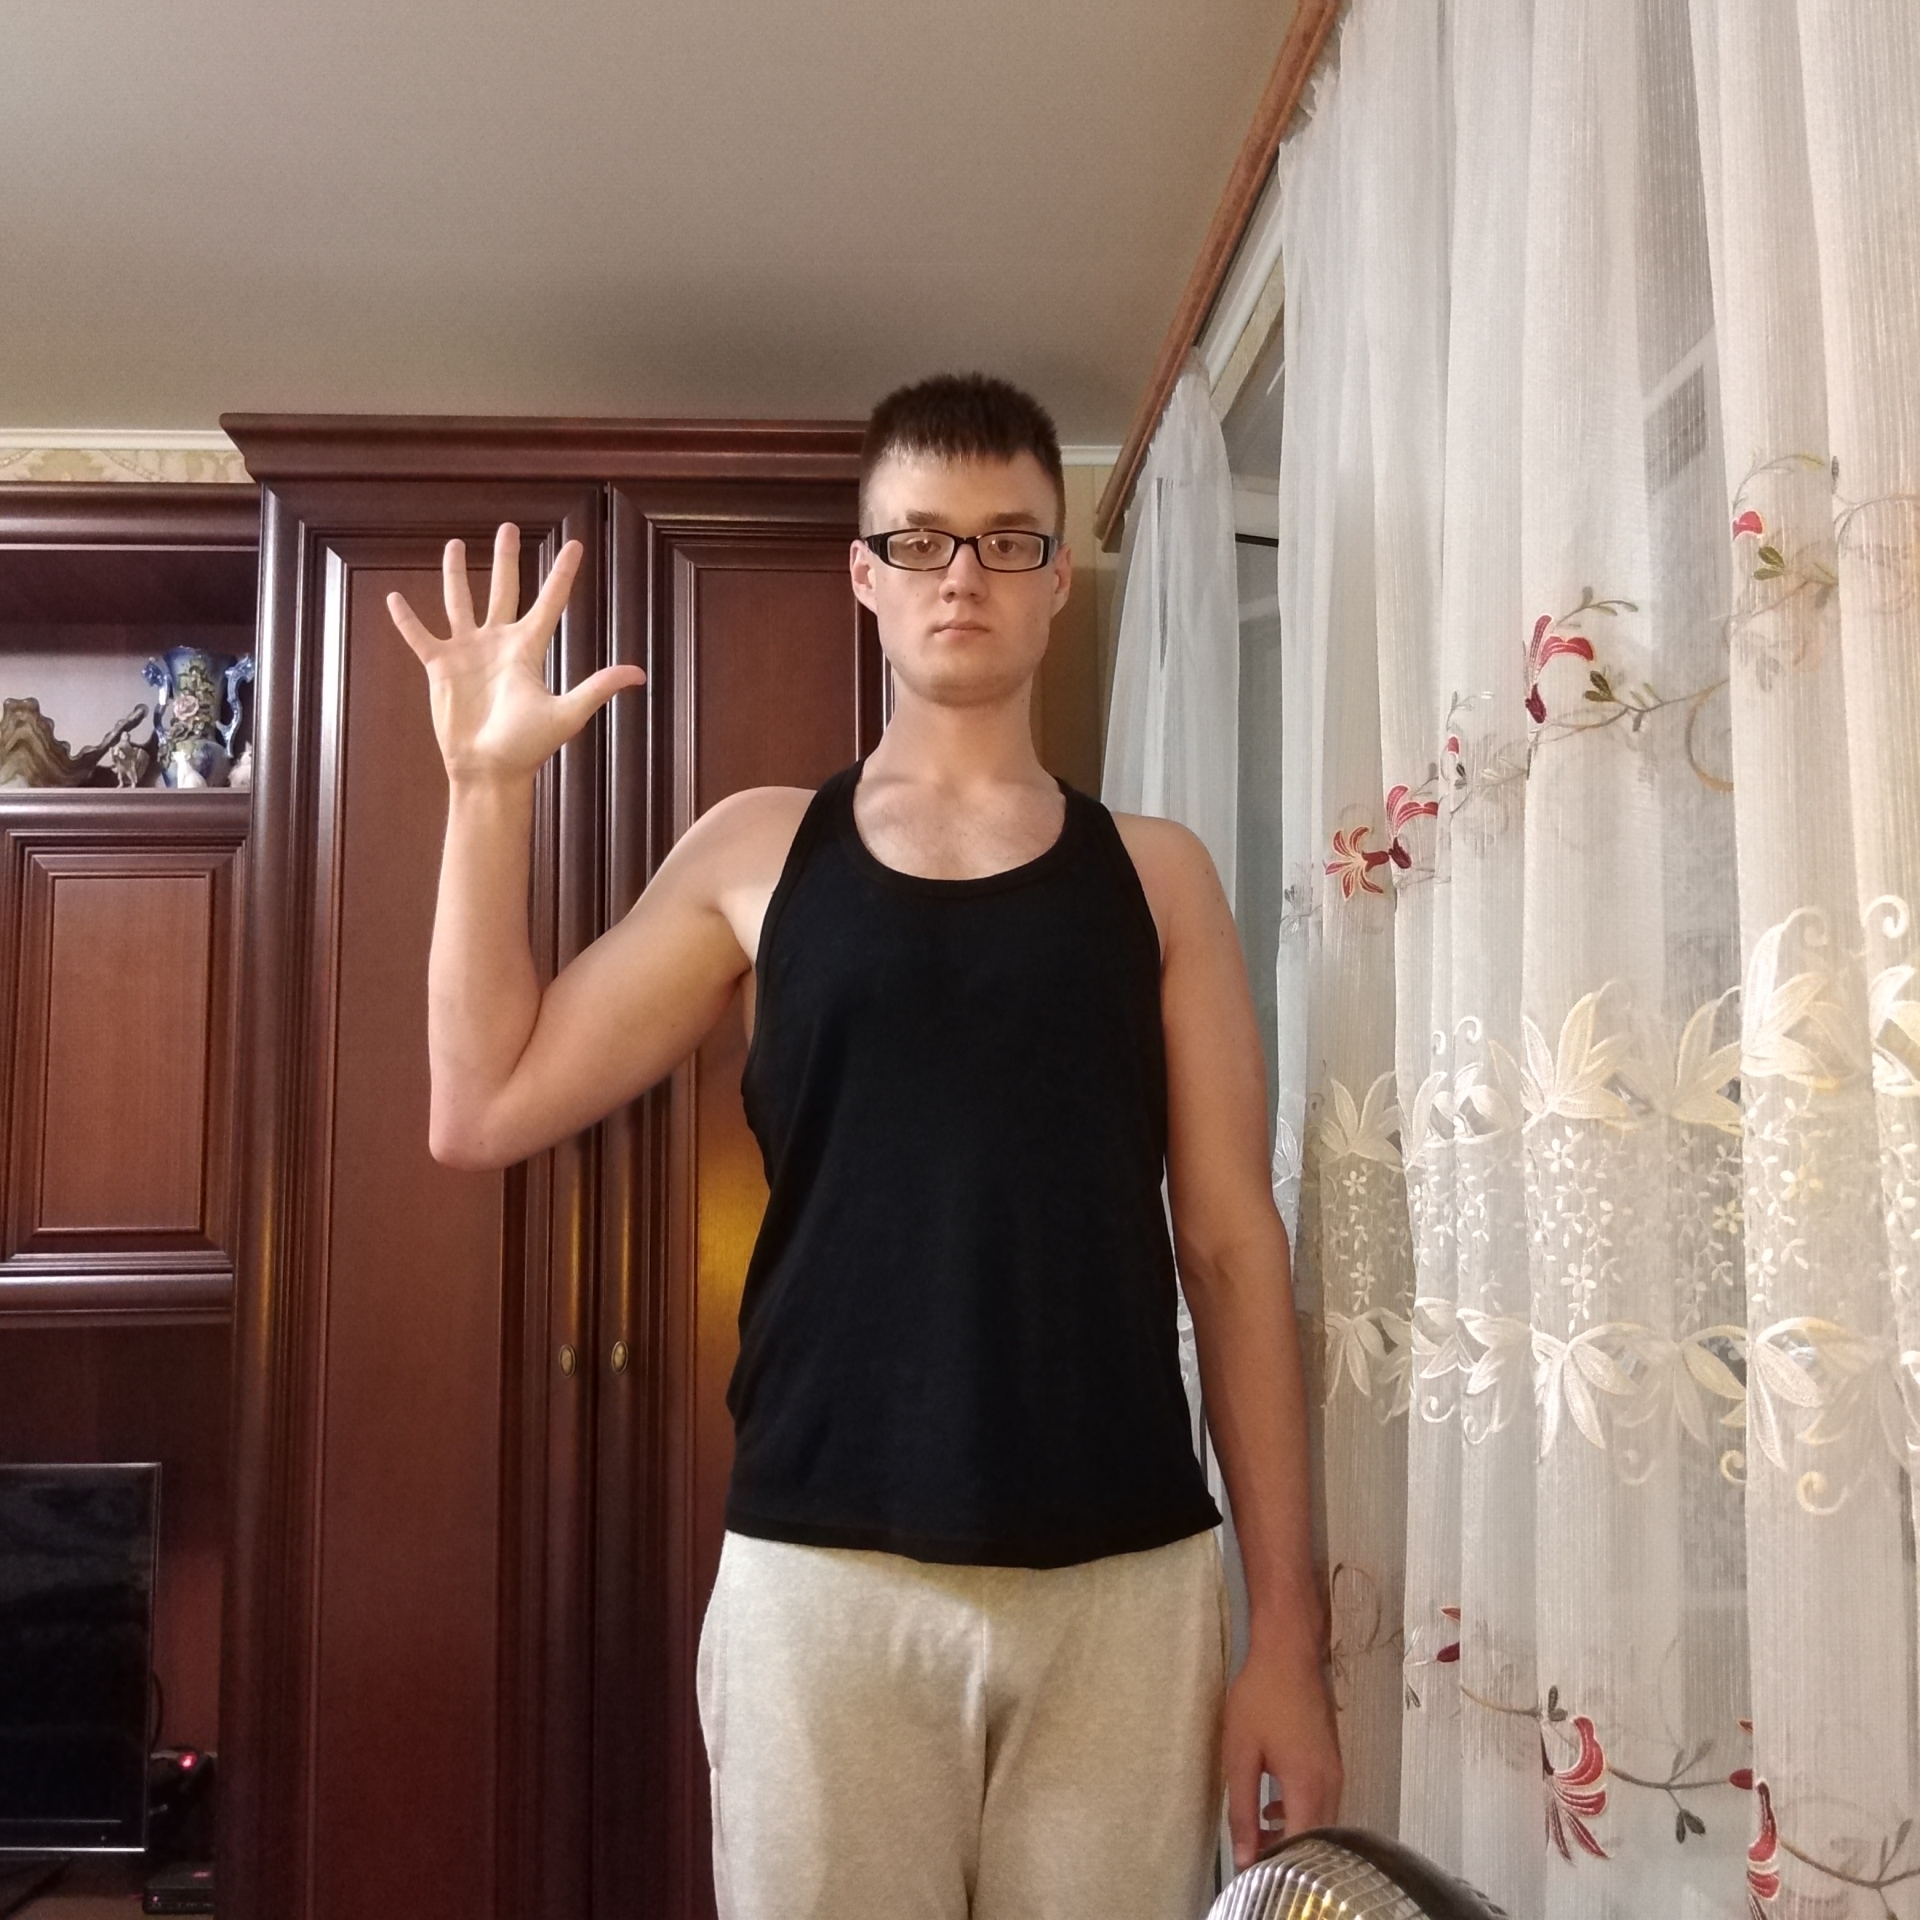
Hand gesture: palm